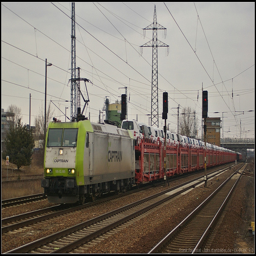
the train has lots of cars on top of it
A train travels a distance on top of train tracks
A train is approaching on a track in the early evening.
A train with lots of red cars traveling down tracks.
A large long train on a steel track.